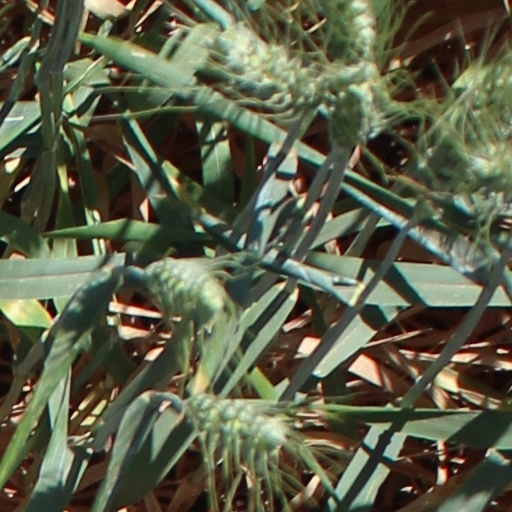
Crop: wheat